O'Shea Jackson Jr.

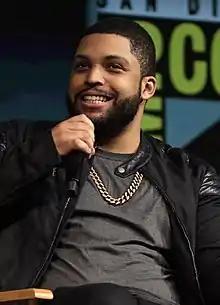
Jackson at the 2018 San Diego Comic-Con

O'Shea Jackson Jr. (born February 24, 1991), also known by the stage name OMG, is an American actor, rapper and songwriter. He is the oldest son of Ice Cube and, in his feature film debut, he portrayed his father in the 2015 biopic "Straight Outta Compton".